Fredmans epistlar

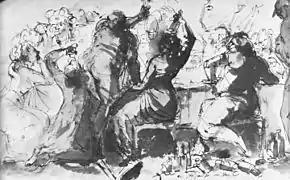
"A noisy company". Wash drawing by Johan Tobias Sergel (1740–1814)

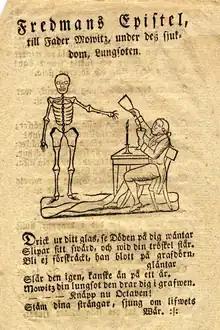
An 1825 broadside with "Fredman's Epistle" No. 30: "Drick ur ditt glas, se Döden på dig väntar" (In Paul Britten Austin's translation "Drain off thy glass, see death upon thee waiting")

Many of the Epistles have a Rococo theme, especially the pastorale pieces with a cast of gods and demigods from classical mythology. Thus, Epistle 25, "Blåsen nu alla (All blow now!)", a short crossing of the Stockholm waterway to Djurgården, is peopled with billowing waves, thunder, Venus, Neptune, tritons, postillions, angels, dolphins, zephyrs "and Paphos's whole might", as well as water-nymphs splashing about the "nymph" – in other words, Ulla Winblad.